Giulia Recli

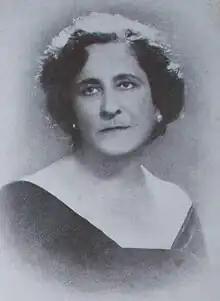
Giulia Recli

Giulia Recli (1890 – 19 December 1970) was an Italian composer and essayist. She won first and second prizes at musical competitions in New York, and her works "Chimes at Sunrise" and "Nicolette s'Endorte" were performed by the Metropolitan Opera. A concert of her work alongside that of three other women composers was performed in a symphony concert in Rome in 1965. Her music was also acclaimed in Germany. Recli was awarded the title Cavaliere Ufficiale della Repubblica Italiana.